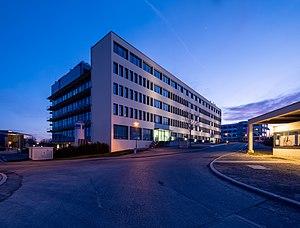
CureVac est une société biopharmaceutique dont le siège social est à Tübingen, en Allemagne. Elle développe des thérapies basées sur l'ARN messager. L'entreprise se concentre sur le développement de vaccins pour les maladies infectieuses, et de médicaments pour traiter le cancer et les maladies rares. Fondée en 2000, CureVac compte environ 375 employés en mai 2018.